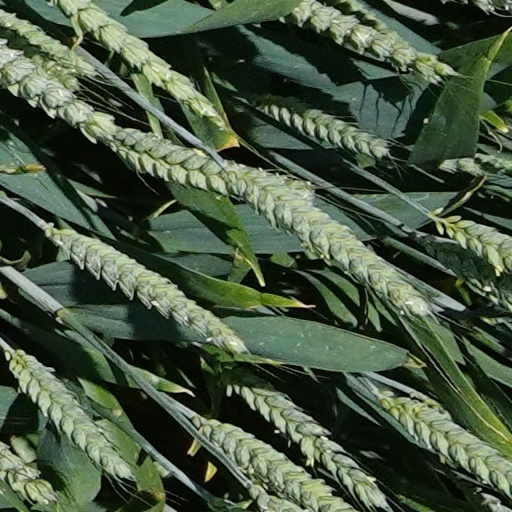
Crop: wheat